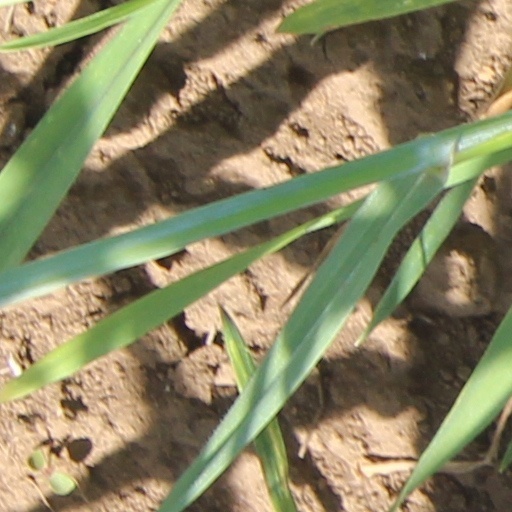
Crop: wheat